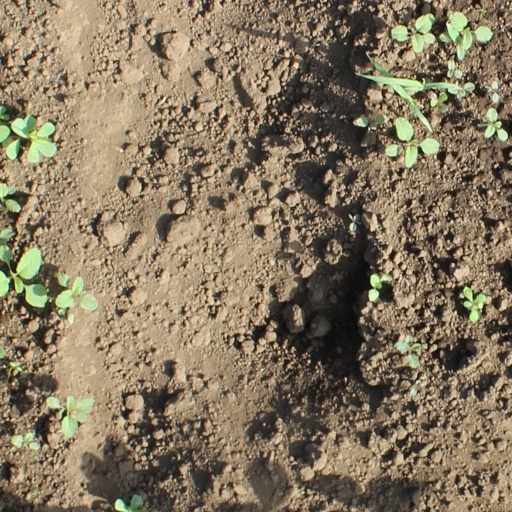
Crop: soybean